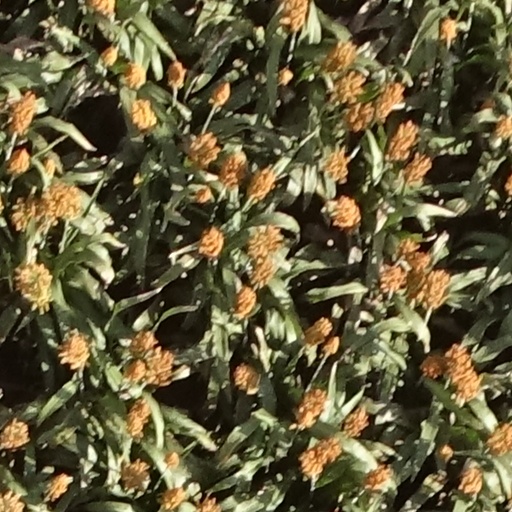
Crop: sorghum